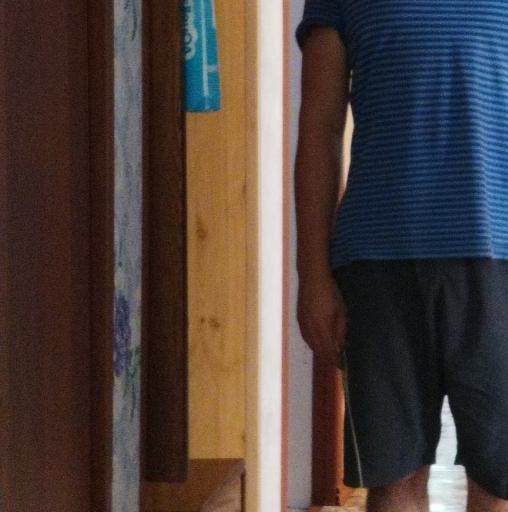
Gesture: no_gesture